University of the Philippines Mindanao

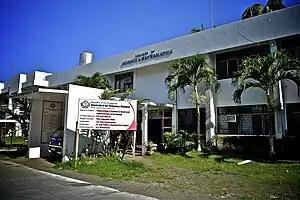
"Kanluran"

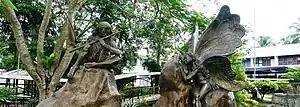
Sculptures by Kublai Millan in "Kanluran"

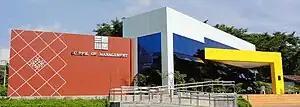
"SOM"

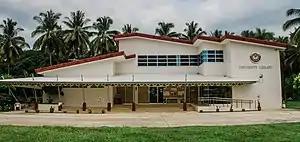
"Main Lib"

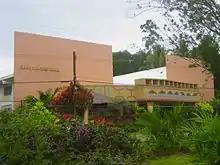
EBL Hall

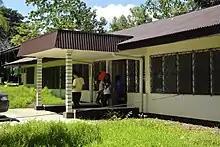
"Kalimudan"

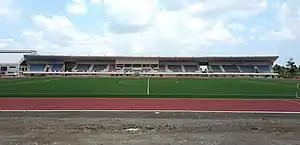
Davao City-UP Sports Complex

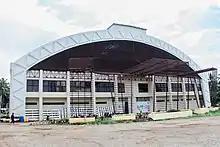
Davao City-UP Sports Complex Gymnasium

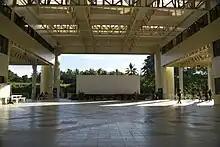
The "Atrium", where most university events are being conducted.

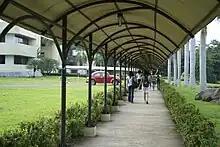
Students walking to their classes in the Administration Building

Even before the establishment of UPMin, Barangay Mintal and Barangay Bago Oshiro, are known for its agriculture research centers. The Philippine Science High School Southern Mindanao Campus at nearby Barangay Sto. Niño and the Mindanao Science Centrum at Barangay Bago Oshiro further define the area as an "academic and research hub".